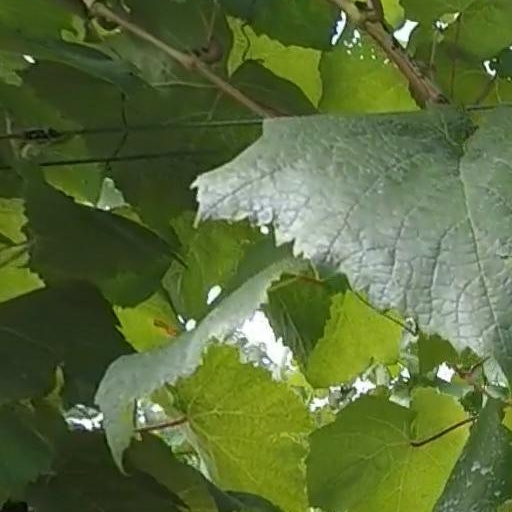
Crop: grape